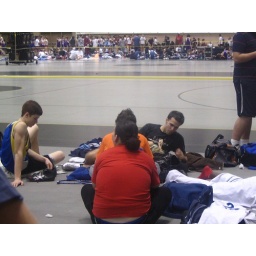
Boy in the black shirt was Belinda's man of choice throughout the season. Hmmm.